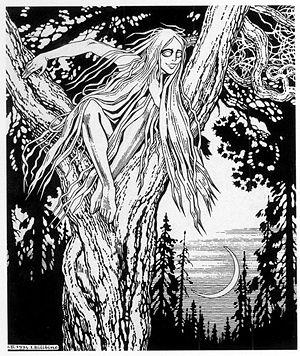
Dans la mythologie slave, les roussalki sont des êtres fantastiques, proches des naïades ou sirènes de l’Antiquité, des fées, ondines, succubes ou dames blanches du Moyen Âge occidental. Presque toujours au pluriel dans la tradition populaire, le personnage est devenu un singulier dans la littérature et l’opéra. Selon l’historien des religions Mircea Eliade, il s’agit de résurgences du culte de Diane. De plus, son équivalent masculin pourrait être le vodnik.